Wonersh

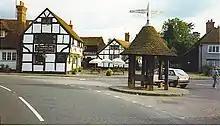
The Grantley Arms, Little Grantley Cottage, "pepper pot" and part of The Sheiling

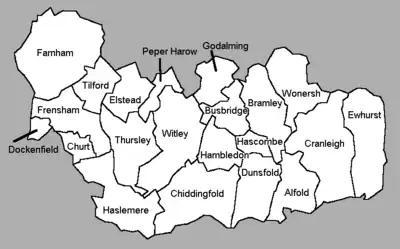
Waverley map showing the location of Wonersh Parish

Until Charity Commission amalgamation in 1908, Wonersh had charity endowments paying out for its poor: John Austen of Shalford left money for poor relief in 1620. Henry Chennell of Wonersh left land whose produce was to be devoted to putting six poor boys to school from 1672. A Mr Gwynne of London gave land and bank stock in 1698 to put four poor boys to school and to distribute bread to fifteen poor persons every Sunday after service. Manorial fortunes became more muted from 1700 to 1900 during the Industrial Revolution – seeing almost all of their farm lands being sold for lack of scale or produce.